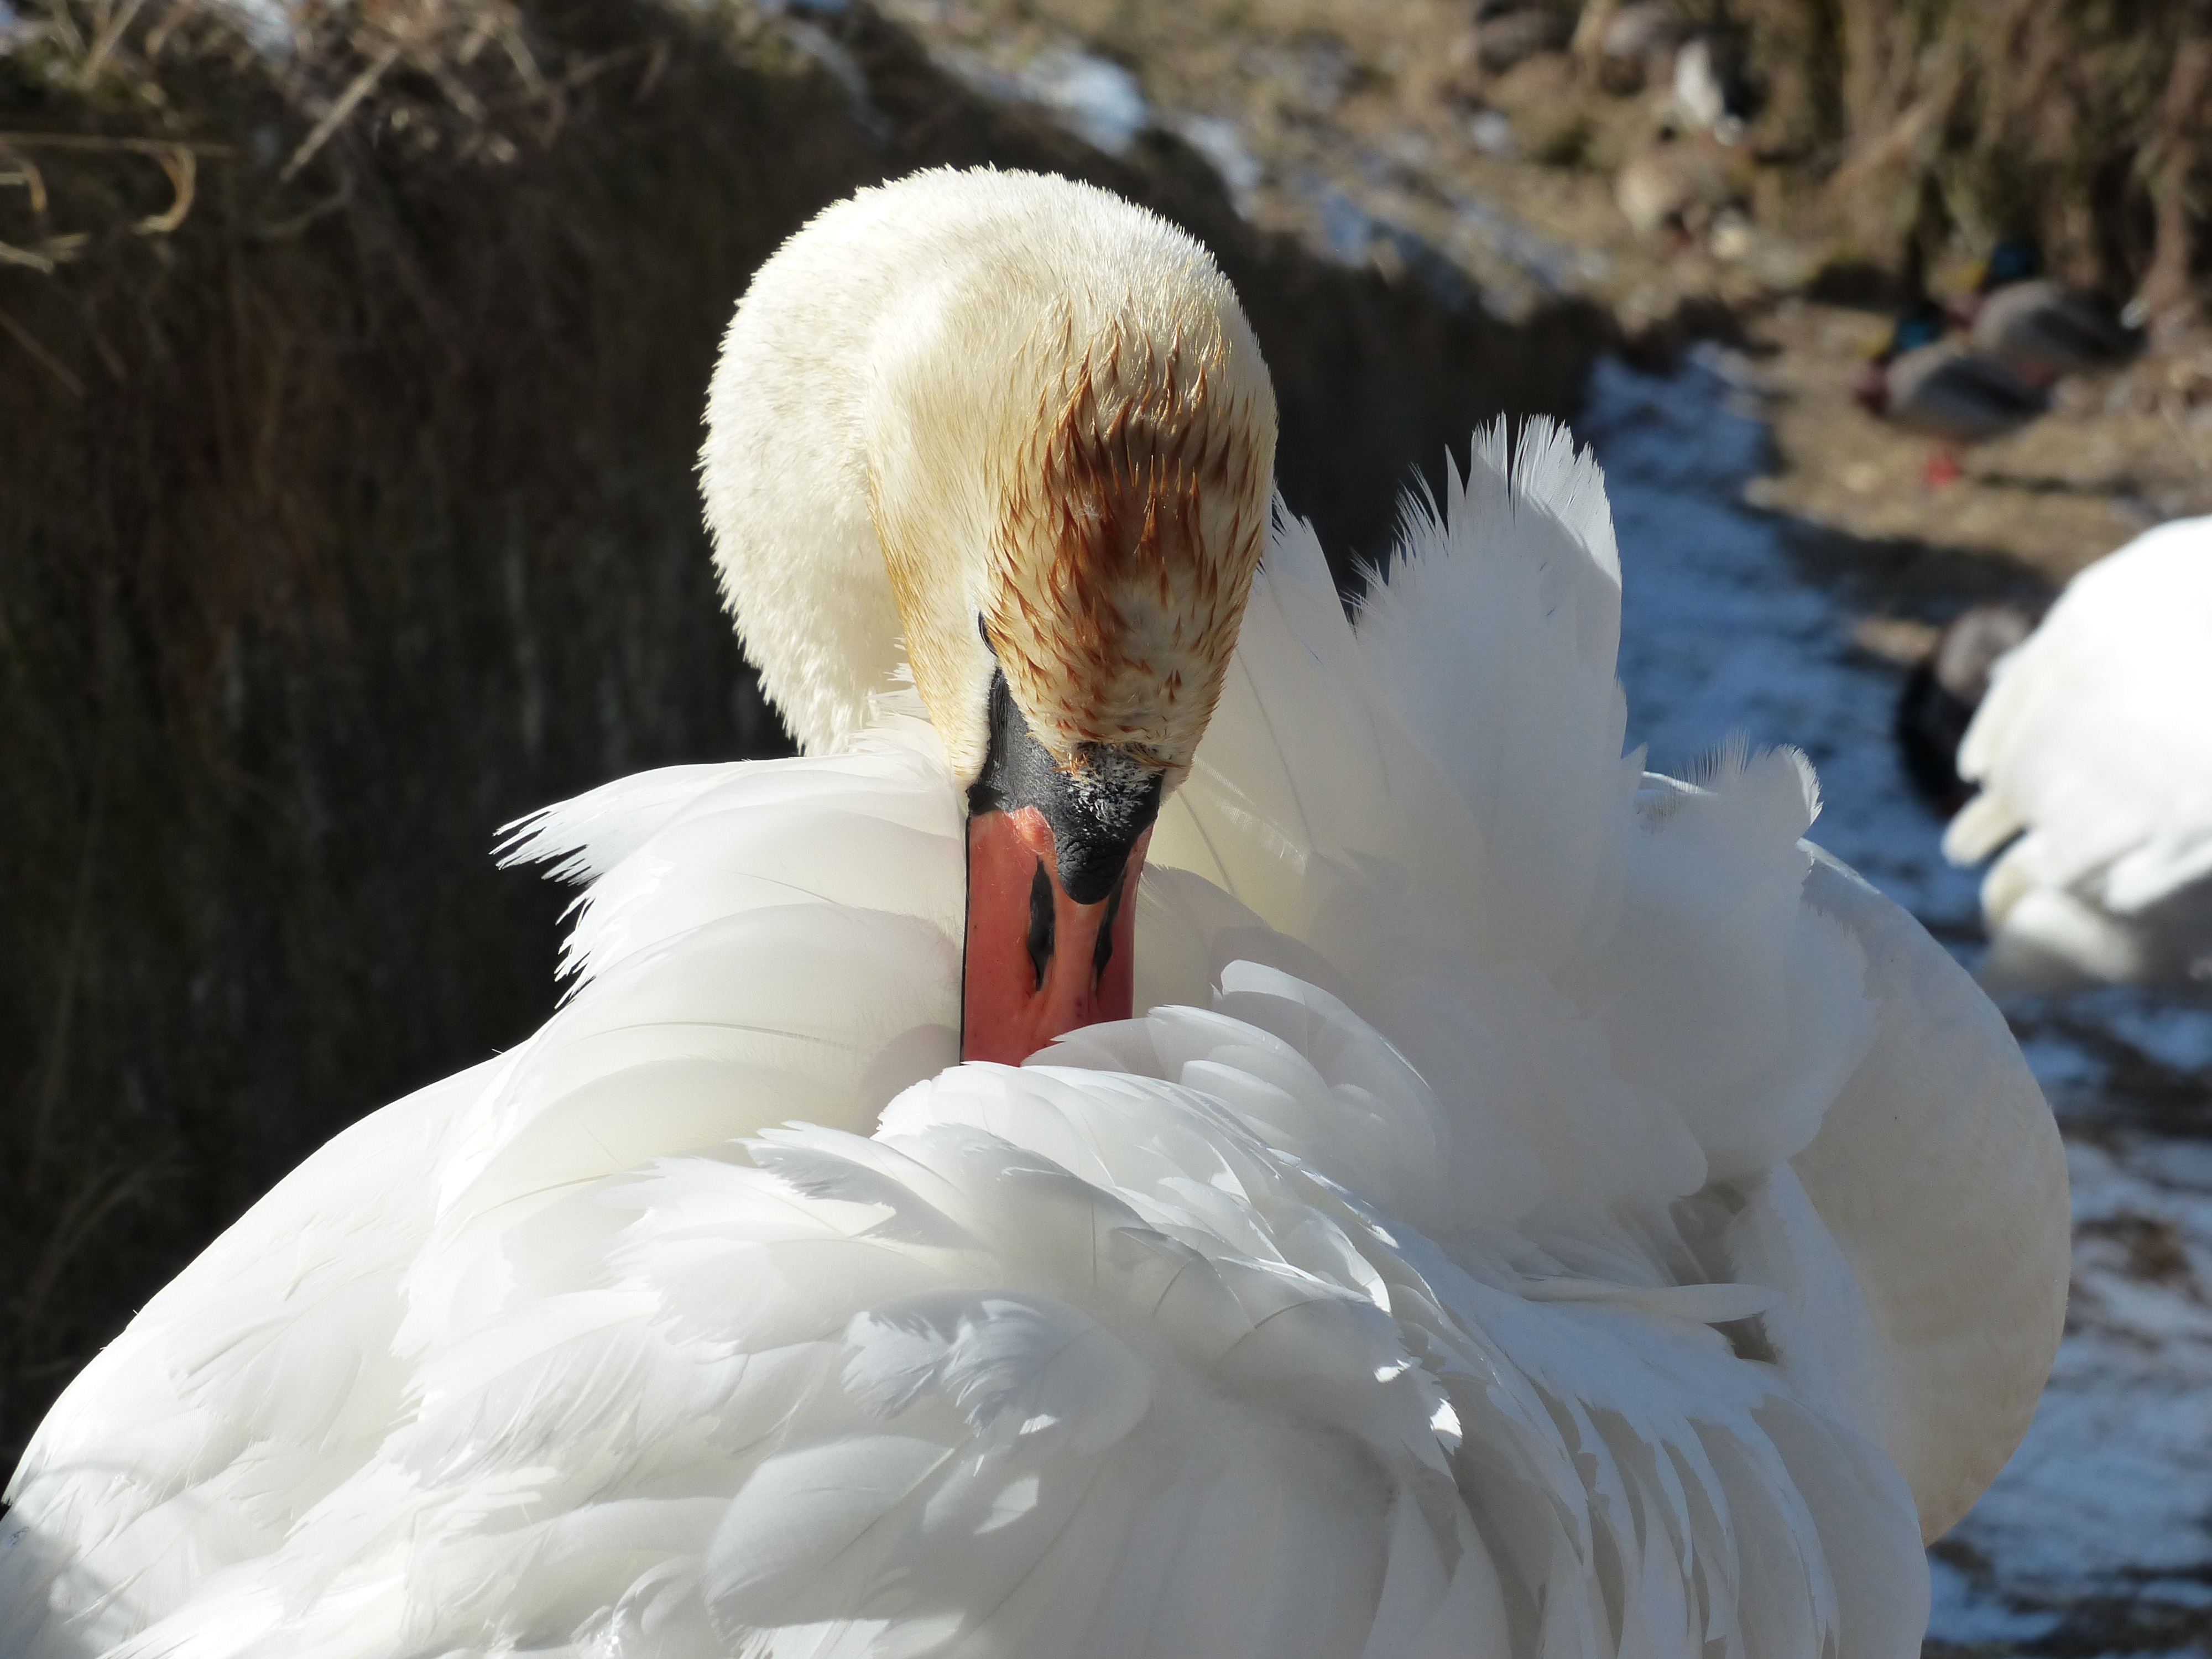
water, bird, wing, white, lake, animal, river, wildlife, swim, beak, clean, feather, fauna, swan, anatidae, cygnus, vertebrate, beautiful, elegant, waterfowl, waters, water bird, duck bird, mute swan, cygnus olor, ducks geese and swans